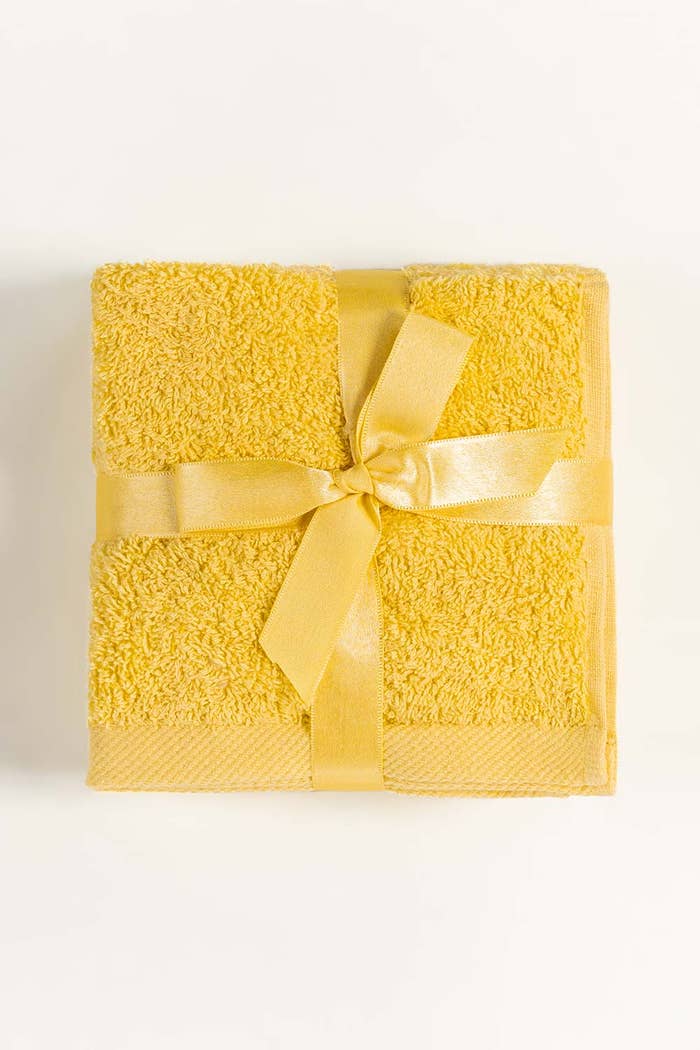
yellow two pack towel